Nobel's Last Will

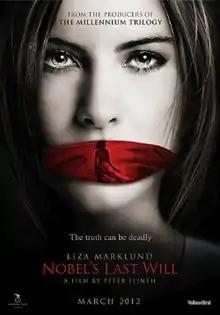
Film poster

Nobel's Last Will is a 2012 Swedish drama film directed by Peter Flinth.